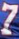
Number: 7